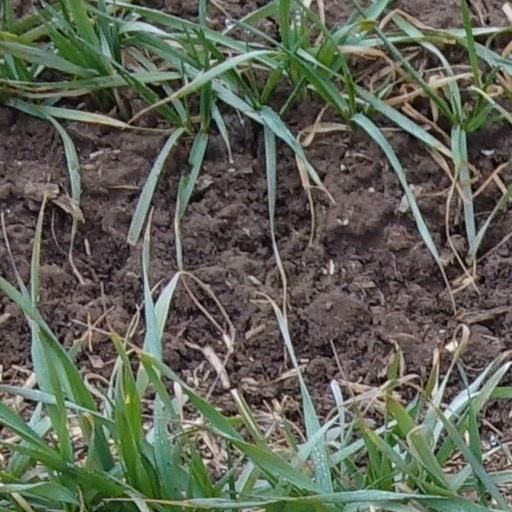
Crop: wheat